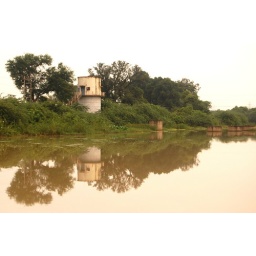
Early in the morning, this river water is so silent...